Ingle Farm, South Australia

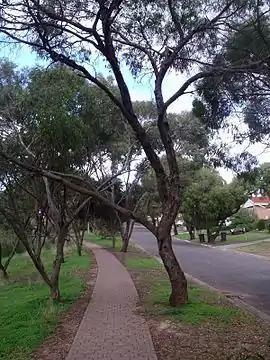

Ingle Farm is an established, residential suburb, with some parklands, of about 8,500 people in the South Australian capital city of Adelaide. It is located at the base of the Mount Lofty Ranges foothills, around 12 kilometres north-east of Adelaide's central business district. It covers an area of 4.47 km with a population density of 19.41 people per hectare in 2001.